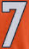
Number: 7